Macroom Town Hall

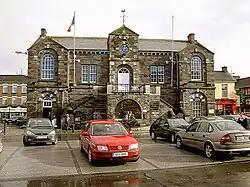
Macroom Town Hall

Macroom Town Hall is a municipal building in West Square at Macroom, County Cork, Ireland. It is currently used by Cork County Council for the delivery of local services.